Milap (1937 film)

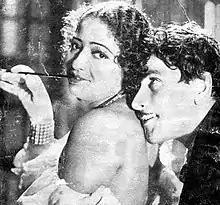
Rampyari and Prithviraj Kapoor in "Milap"

Milap ( is a 1937 Indian social drama film directed by A. R. Kardar. Produced under the Moti Mahal Pictures banner, it had music composed by K. C. Dey. "Milap" was a big success for the actress Rampyari.